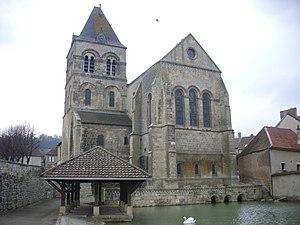
Église et puits Saint-Martin de Vertus (Marne, France)
Saint-Martin est le nom de nombreuses églises, en Europe et en Amérique latine. Cet article en recense un certain nombre.